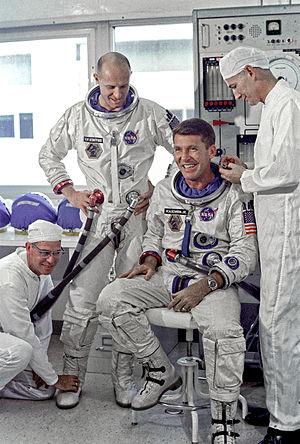
Thomas Patten Stafford, dit Tom Stafford, né le 17 septembre 1930 à Weatherford dans l'Oklahoma, est un officier de l'United States Navy, pilote d'essai et astronaute américain.